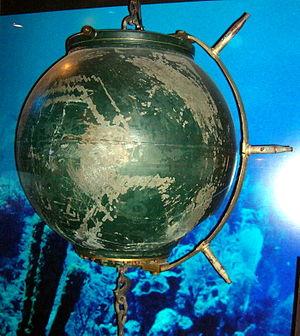
Mine sous-marine de type Bréguet n°887, vers 1914. Elle se compose d'un flotteur métallique contenant 200 kg d'explosifs et d'un ""crapaud"", la base d'ancrage déposée au fond. L'orin reliant les deux est monté sur un treuil."
Une mine marine ou mine sous-marine est une charge explosive placée en surface, entre deux eaux ou au fond de la mer, qui se déclenche automatiquement lorsqu'un navire de surface ou un sous-marin passe à proximité.
L’écholocalisation des dauphins est la capacité de ces animaux à repérer et situer les aspects importants de leur environnement, particulièrement leurs congénères ou les proies. Sur le principe du sonar actif, elle se base sur la propagation des ondes acoustiques dans l’eau.